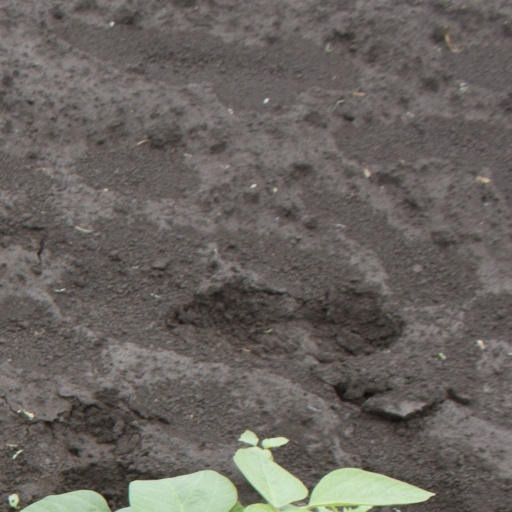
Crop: soybean